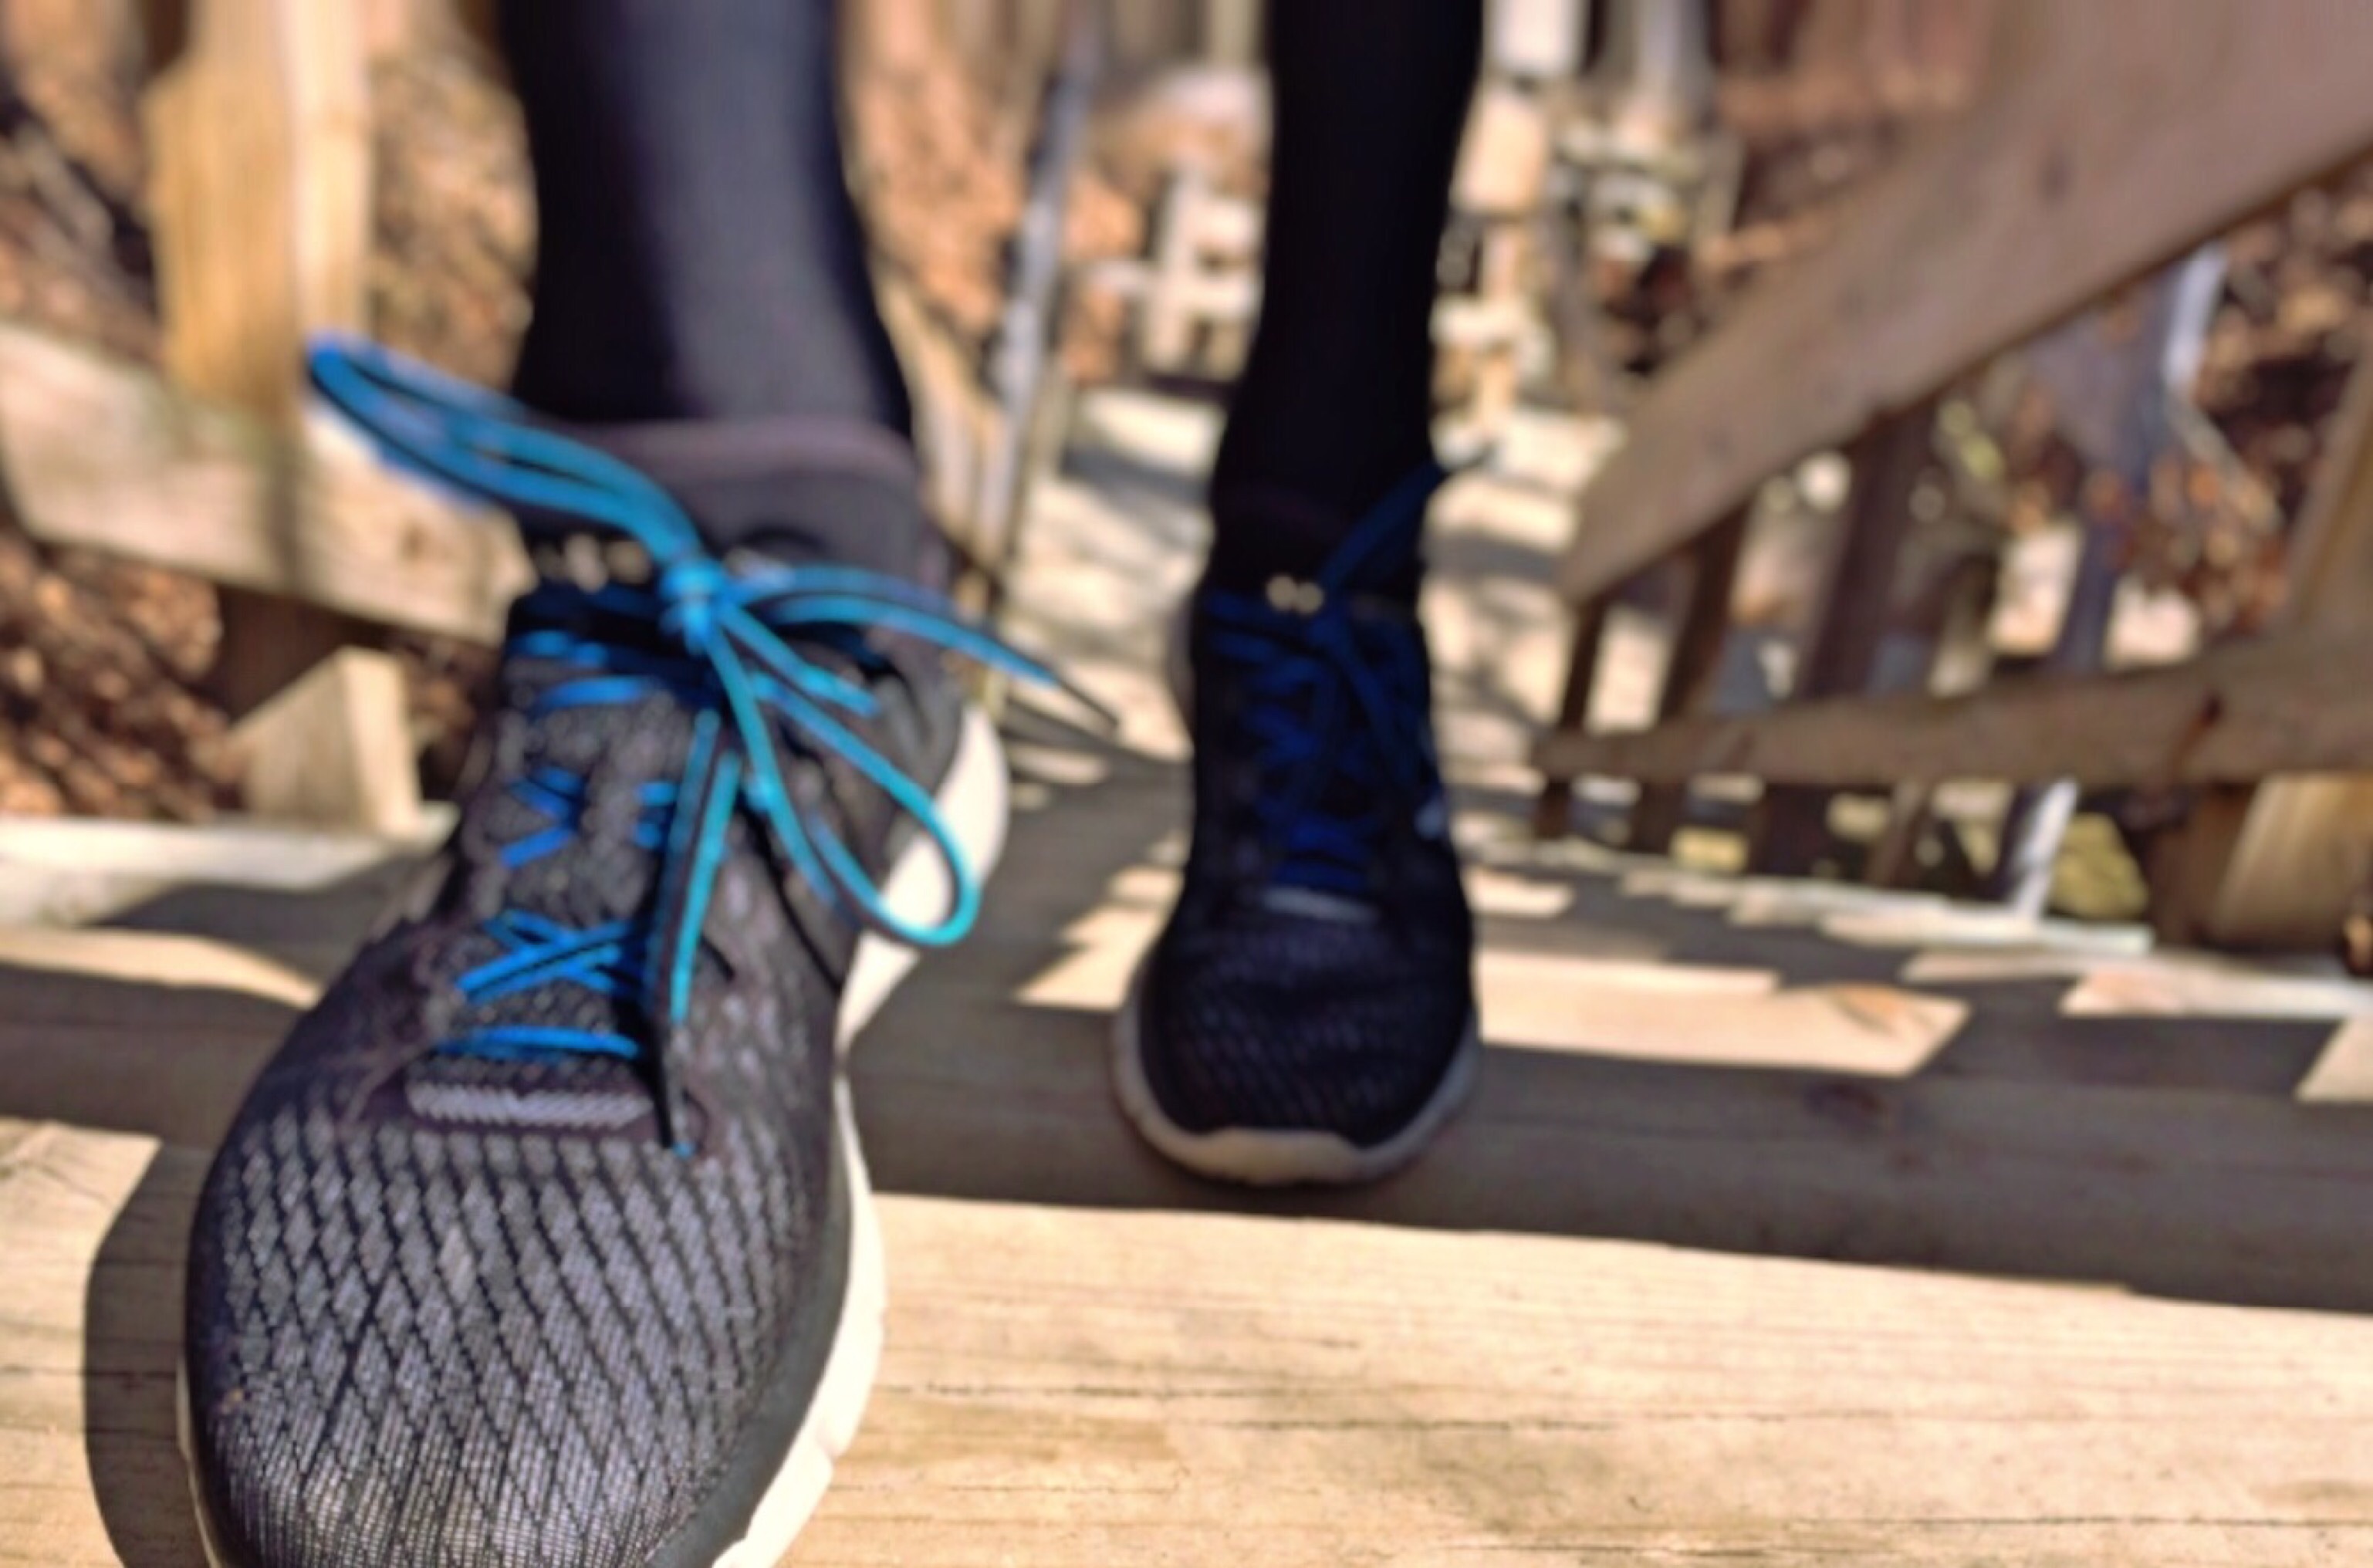
outdoor, shoe, sport, boot, leg, spring, fashion, blue, runner, jogger, exercise, workout, climb, stairs, sneakers, footwear, high heeled footwear